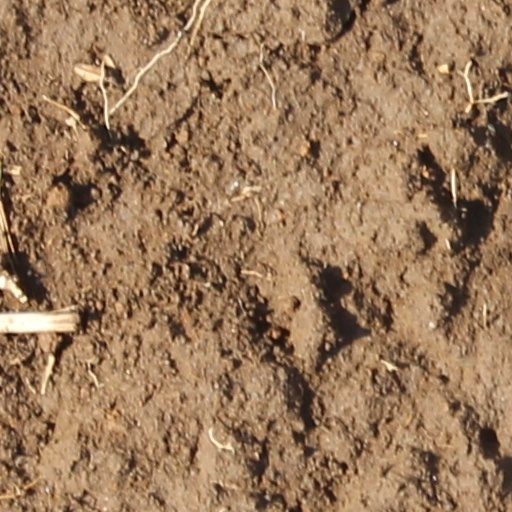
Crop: wheat